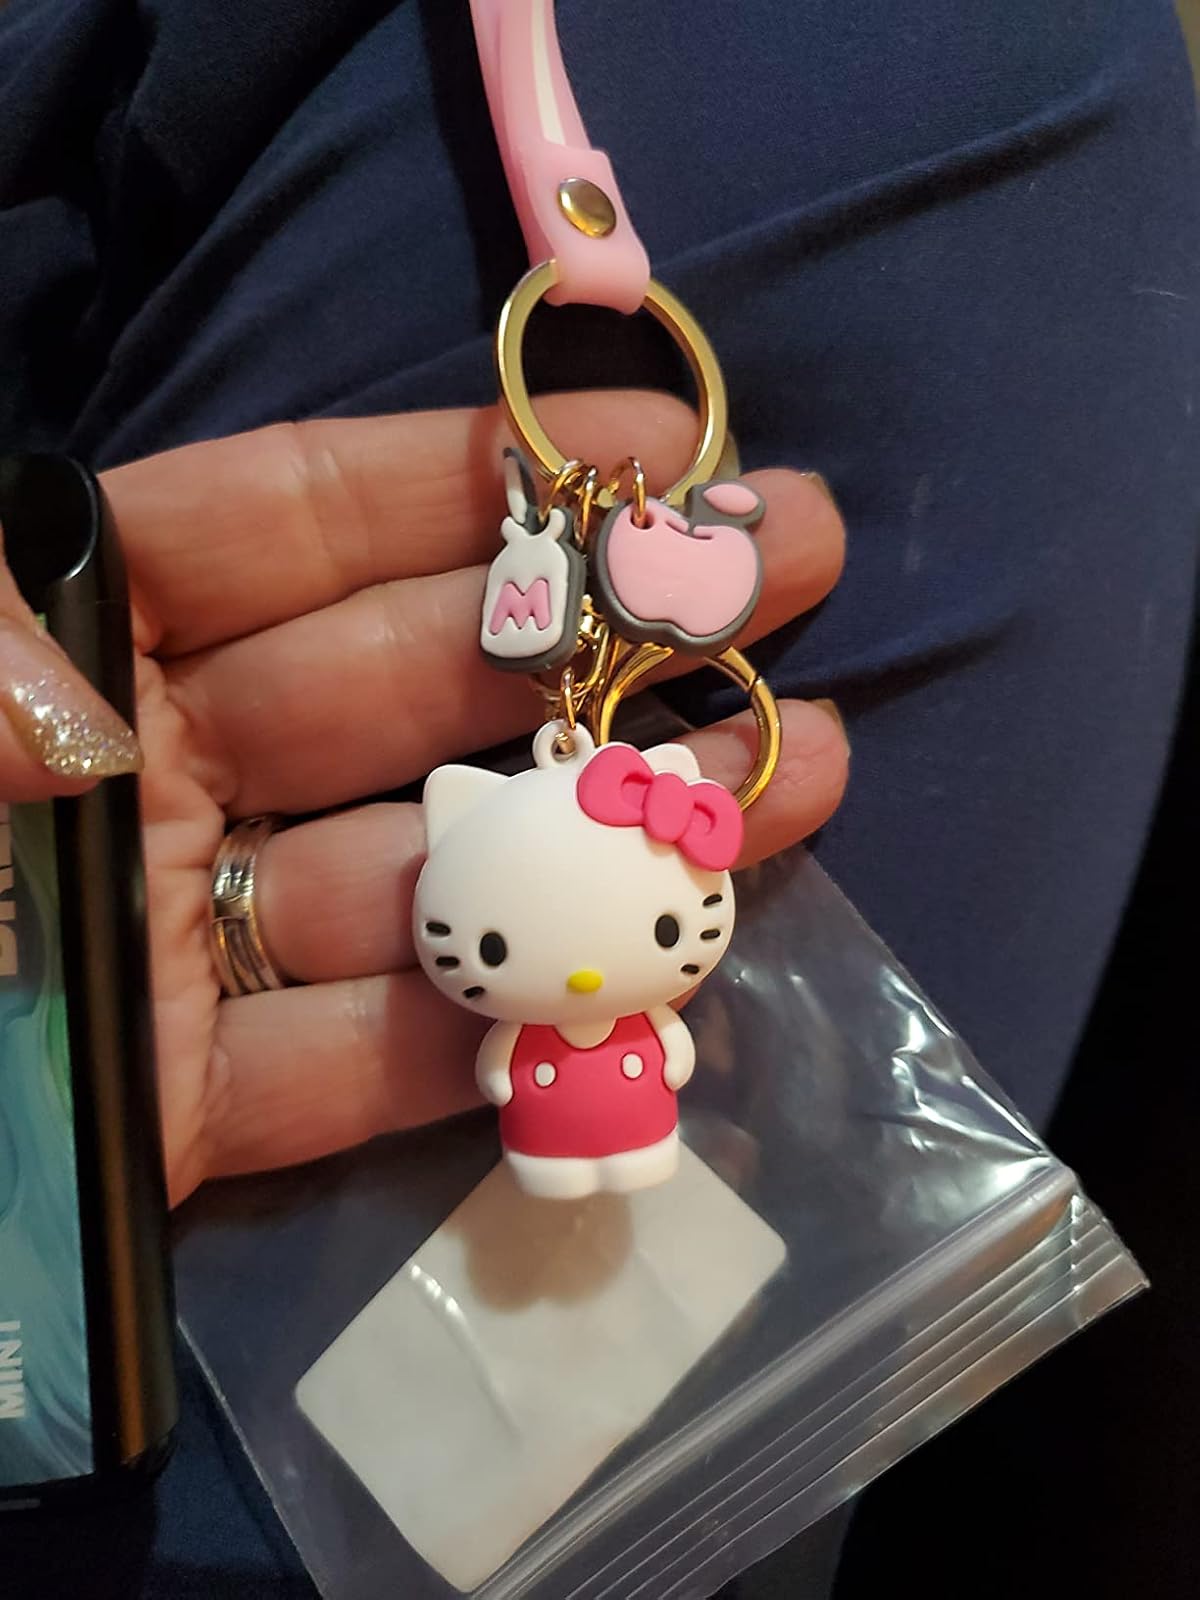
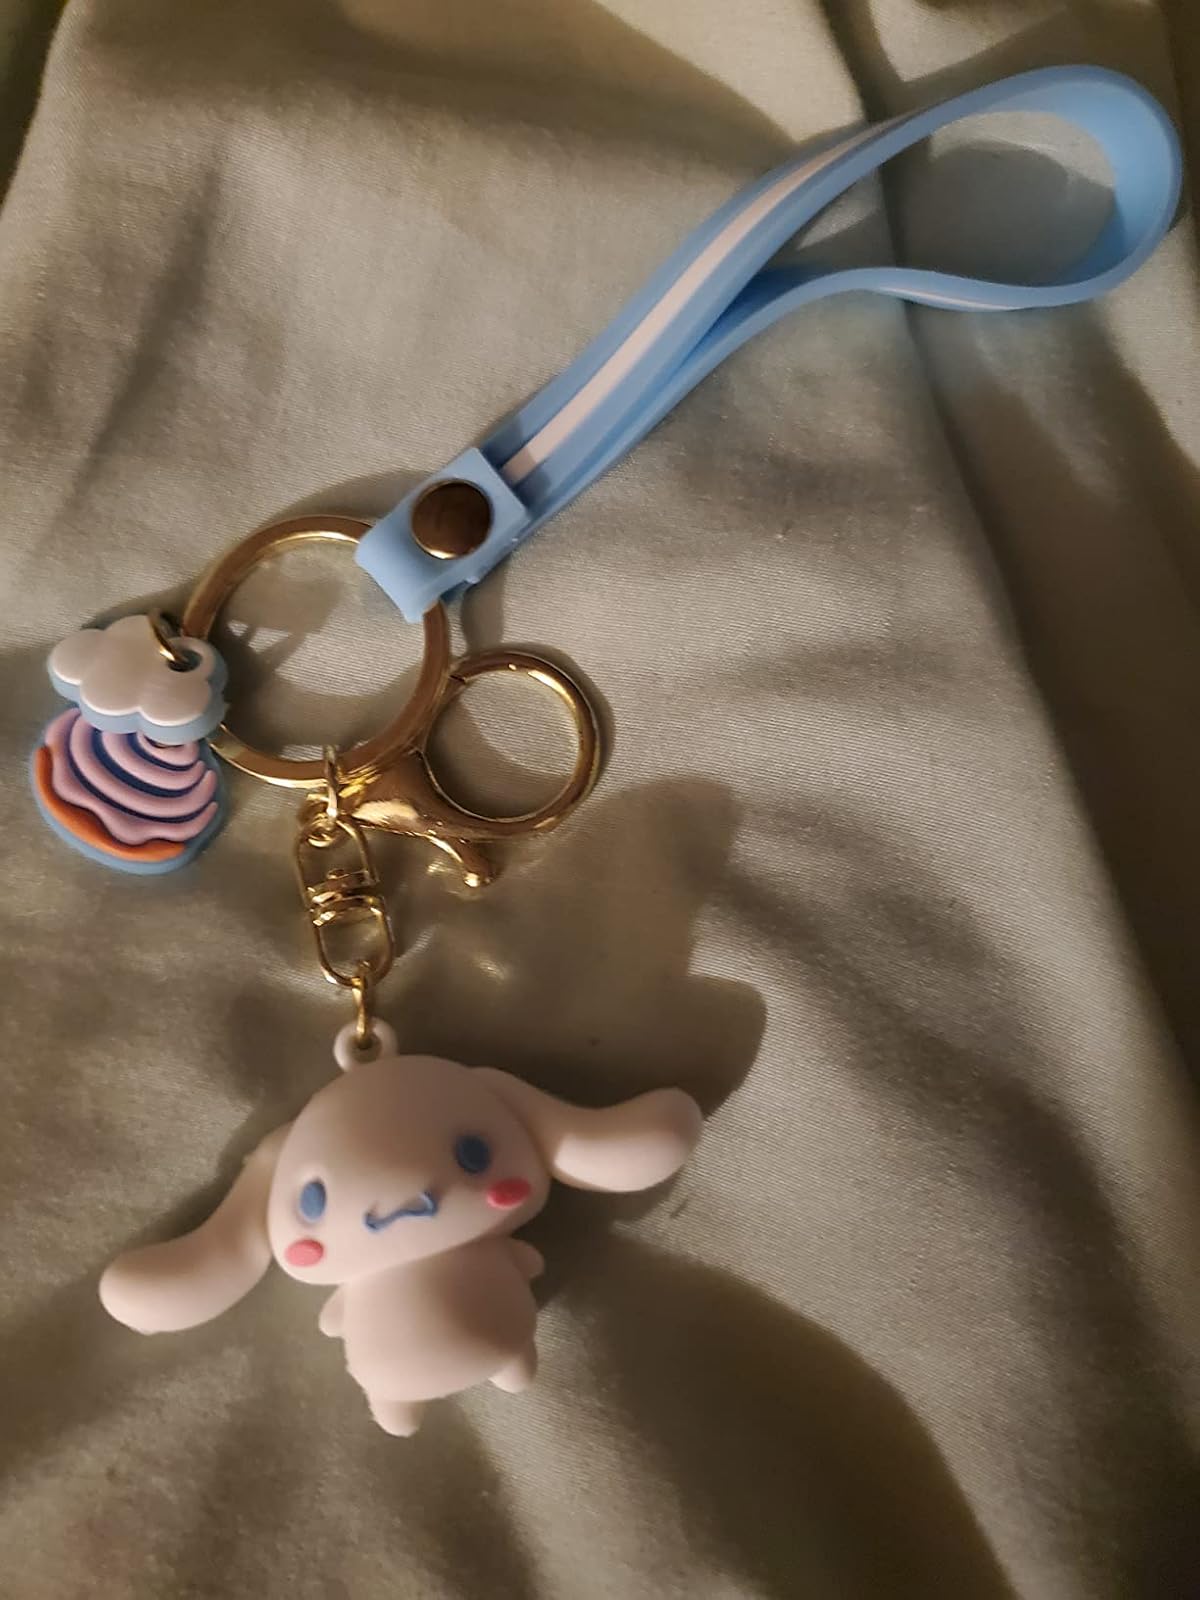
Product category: accessories_keychain
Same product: no